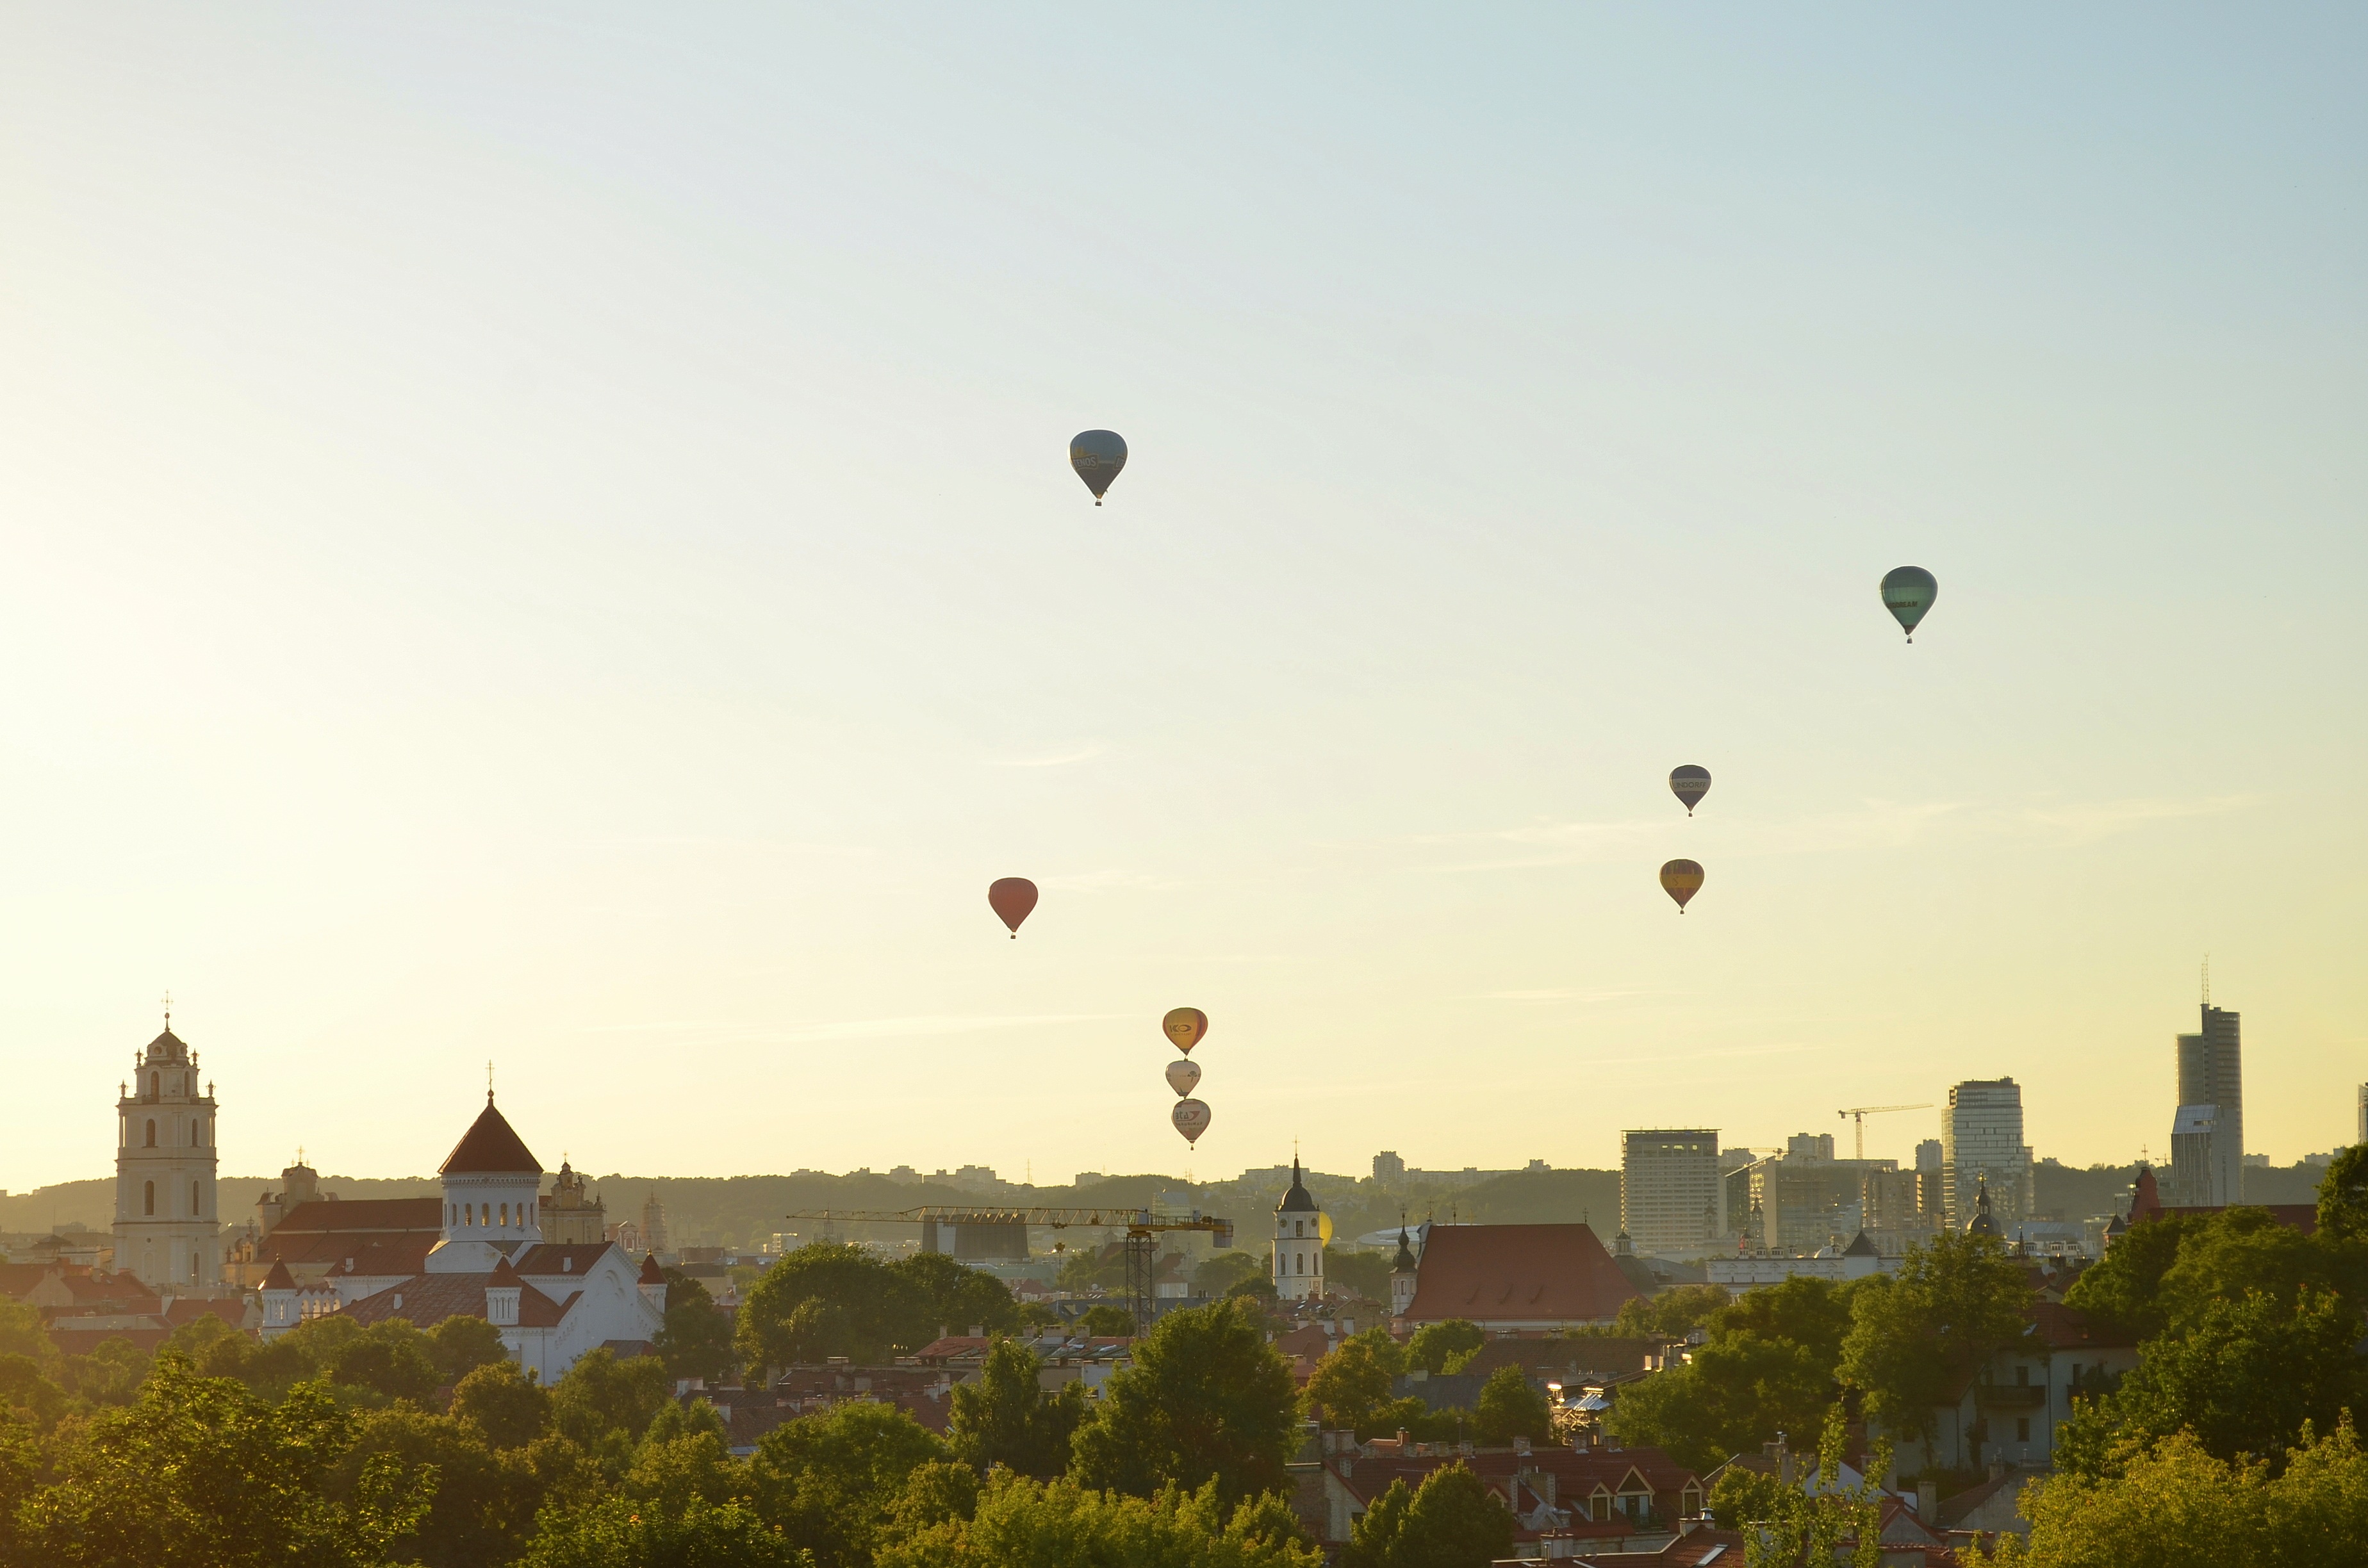
landscape, outdoor, sky, sunset, morning, balloon, hot air balloon, adventure, city, fly, panorama, summer, travel, aircraft, environment, vehicle, journey, peace, church, freedom, yellow, tourism, lifestyle, sunny, happiness, discovery, enjoy, pleasure, hot air ballooning, goodness, hot air balloons, city skape, atmosphere of earth